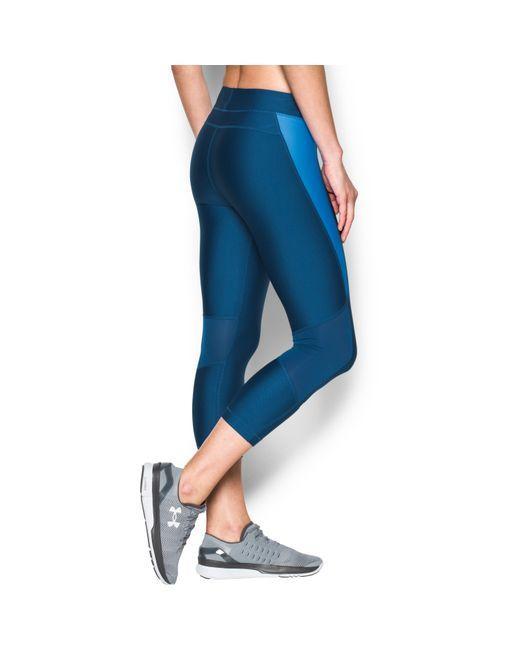
Blaue Dreiviertel-Spandex-Leggings, Sport- oder Yogabekleidung